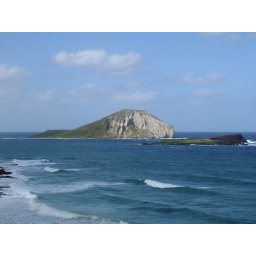
Some rock in the middle of the ocean yo.